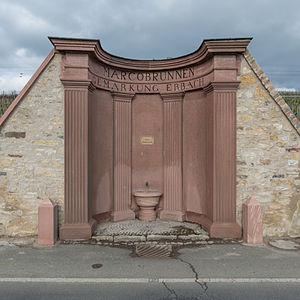
Marcobrunn est un vignoble du Rhin près de'Erbach dans le Rheingau.